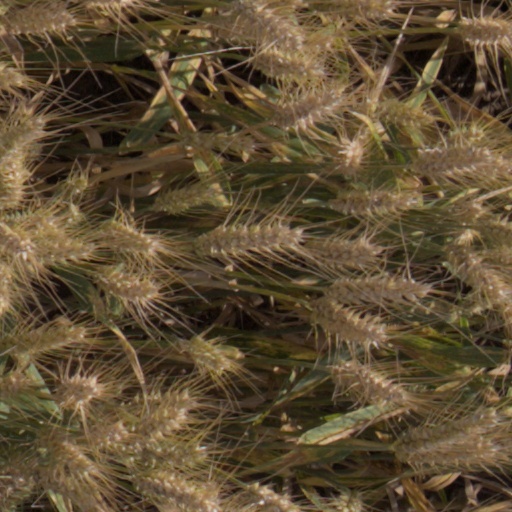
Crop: wheat